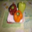
Label: sweet_pepper